Ukkin

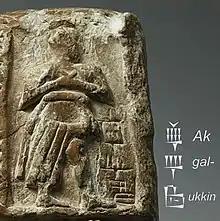
The name "Akka" appears in the Stele of Ushumgal, as "Ak gal-ukkin", "Ak "gal-ukkin" (Great Assembly) official". It has been suggested this could refer to Aga of Kish himself.

Ukkin (UKKIN) is the Sumerian word or symbol for assembly, temple council or Divine council, written ideographically with the cuneiform sign 𒌺 (Borger 2003 nr. 73, encoded by Unicode at code point U+1233A).